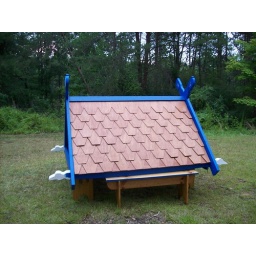
Gatehouse roof with wall headers and lintels in place. July 12, 2008